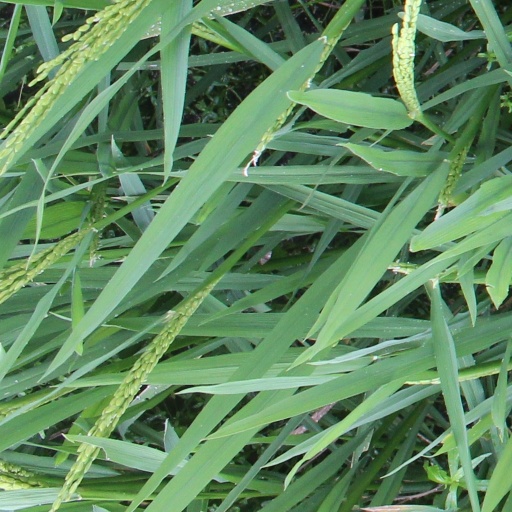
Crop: rice